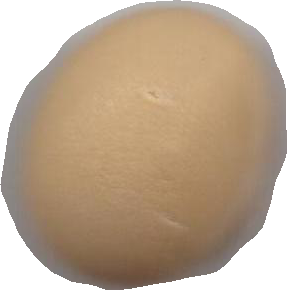
Variety: Grobogan